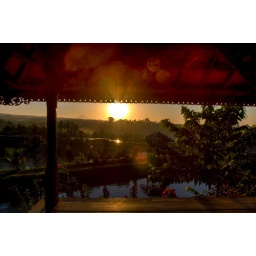
Taken in the morning while I rode to Singaraja on the western mountain road that crosses Bali North / South